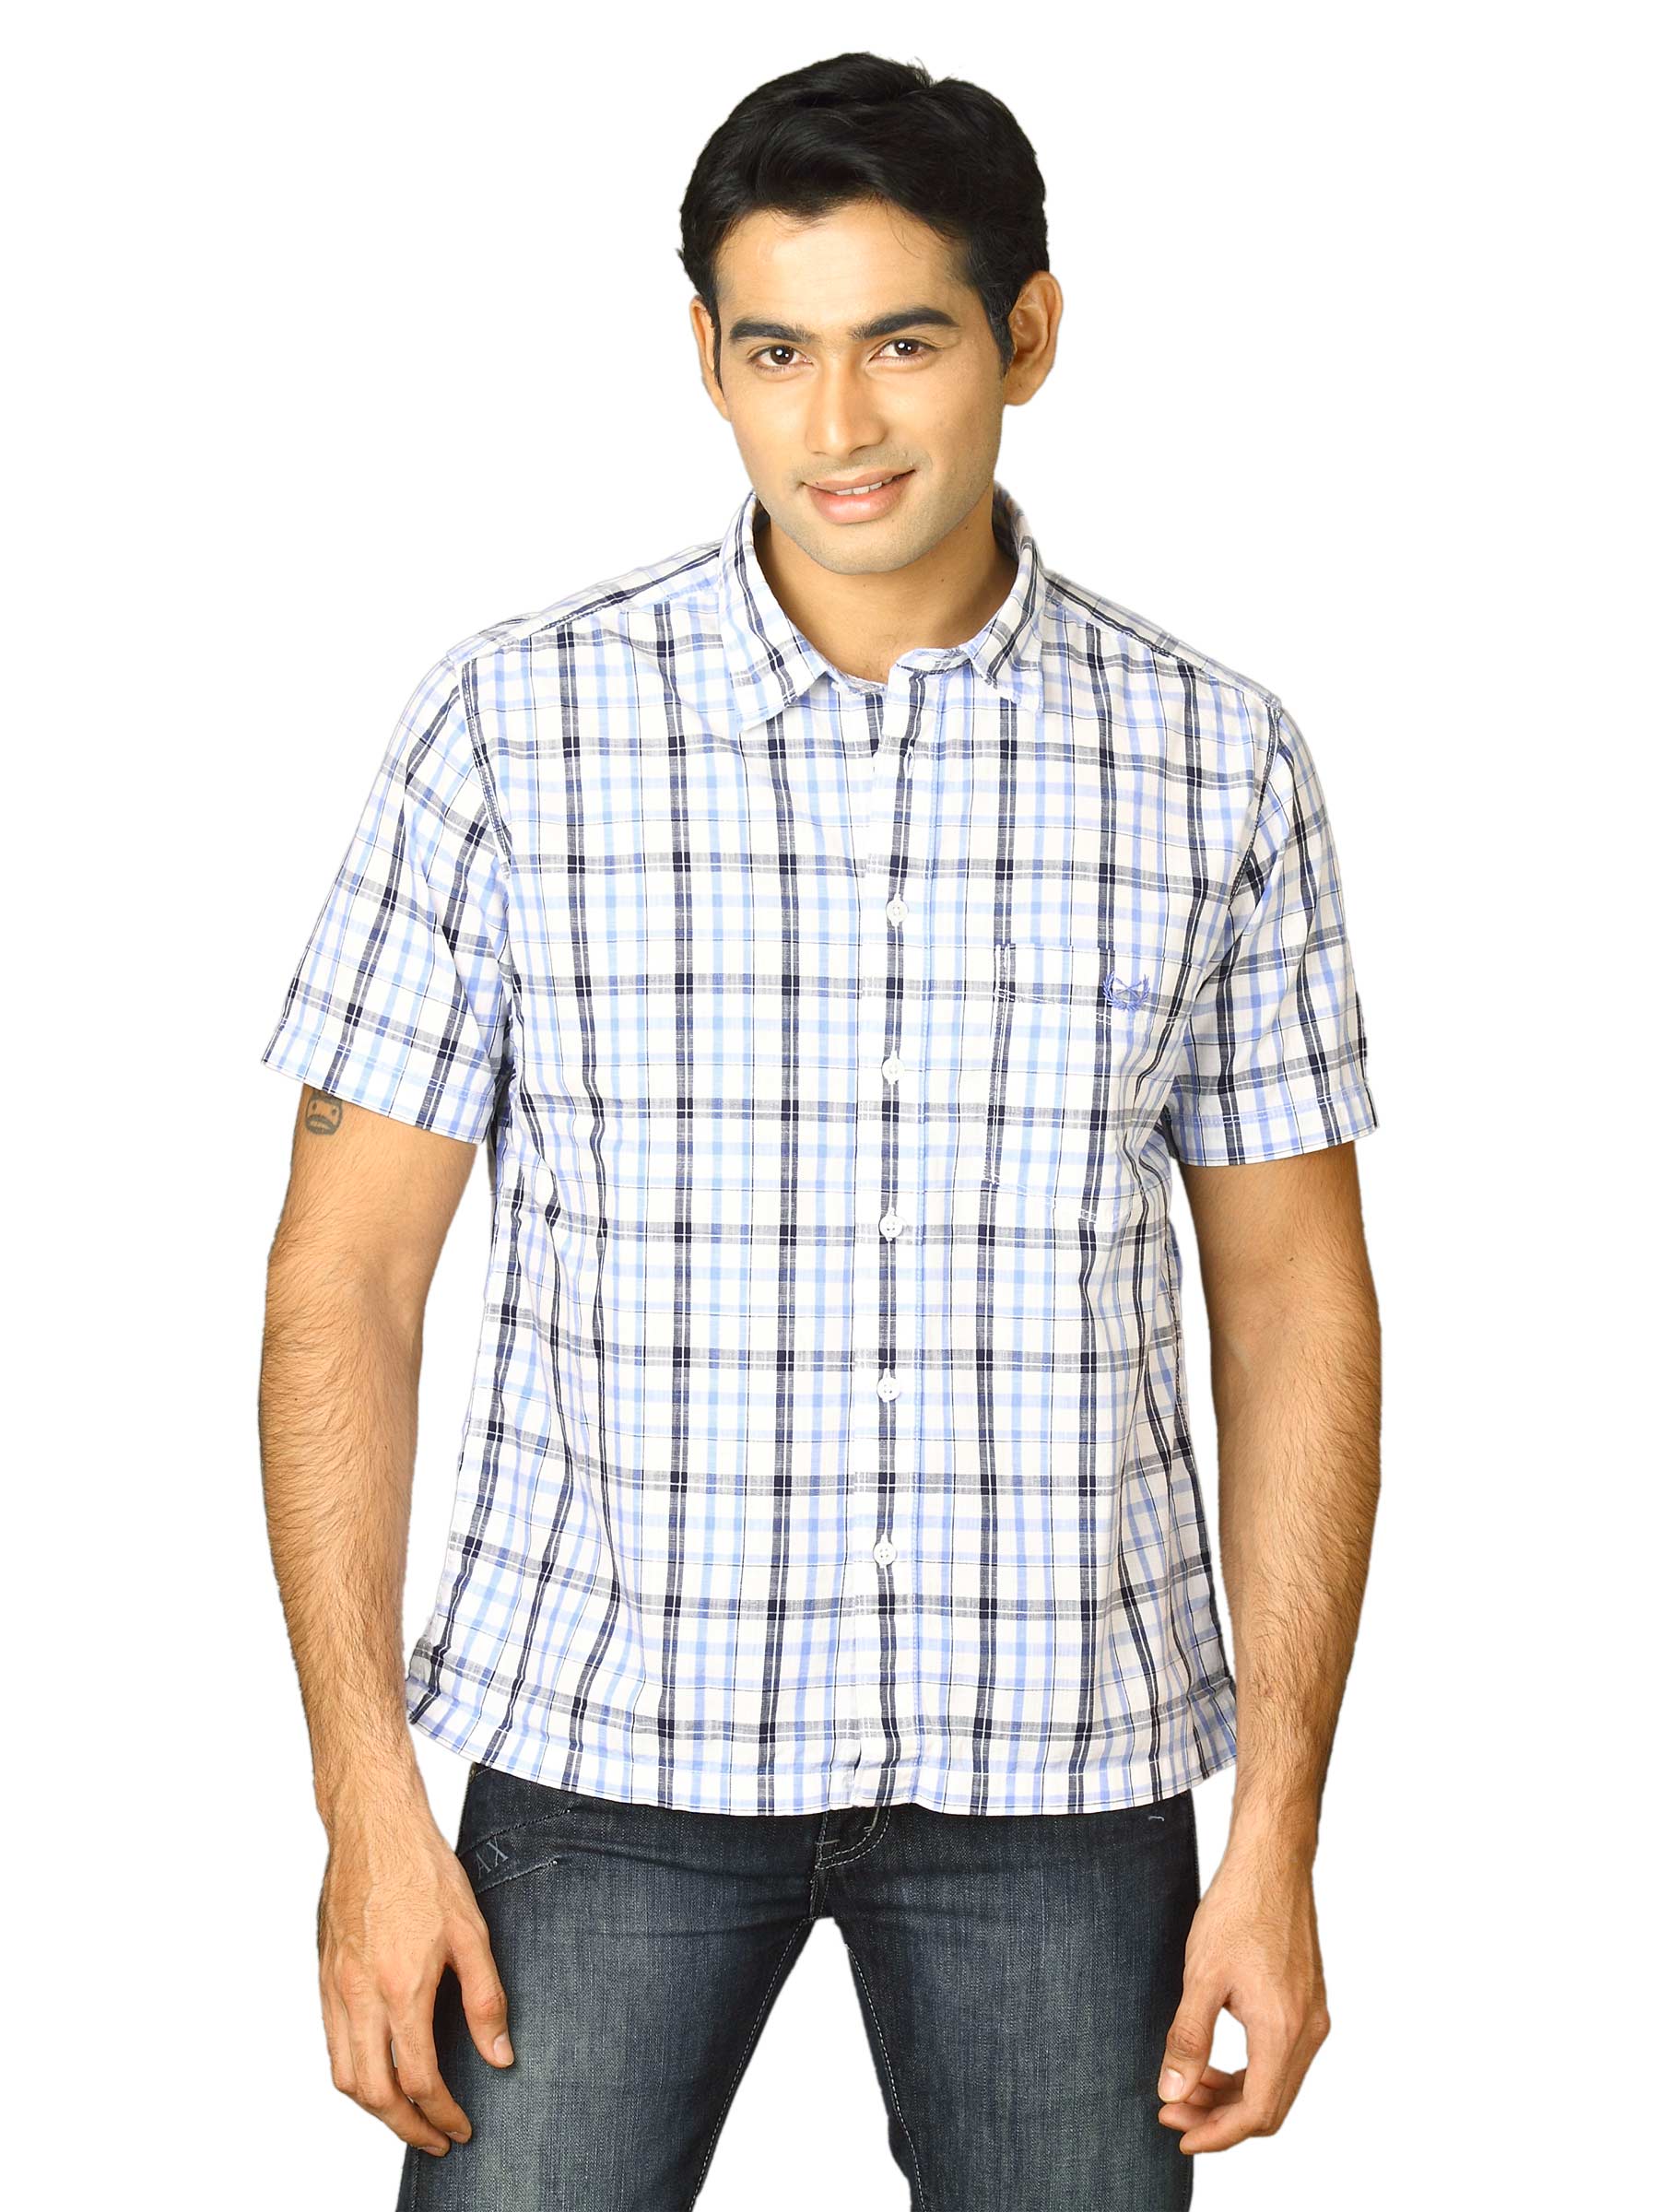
Scullers Men Scul White Shirts
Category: Apparel / Topwear / Shirts
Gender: Men
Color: White
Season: Fall 2011
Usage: Casual